Tragic Jungle

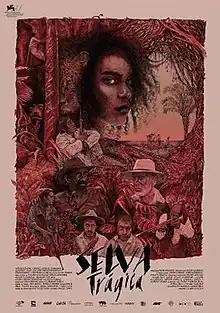
Film poster

Tragic Jungle is a 2020 Mexican adventure drama mystery film directed by Yulene Olaizola, written by Rubén Imaz and Yulene Olaizola and starring , Gilberto Barraza and Mariano Tun Xool. The film premiered at the 2020 Venice Film Festival.